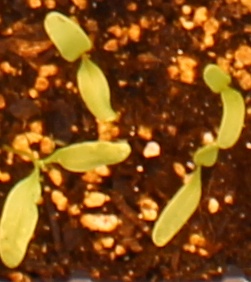
Label: Sugar beet